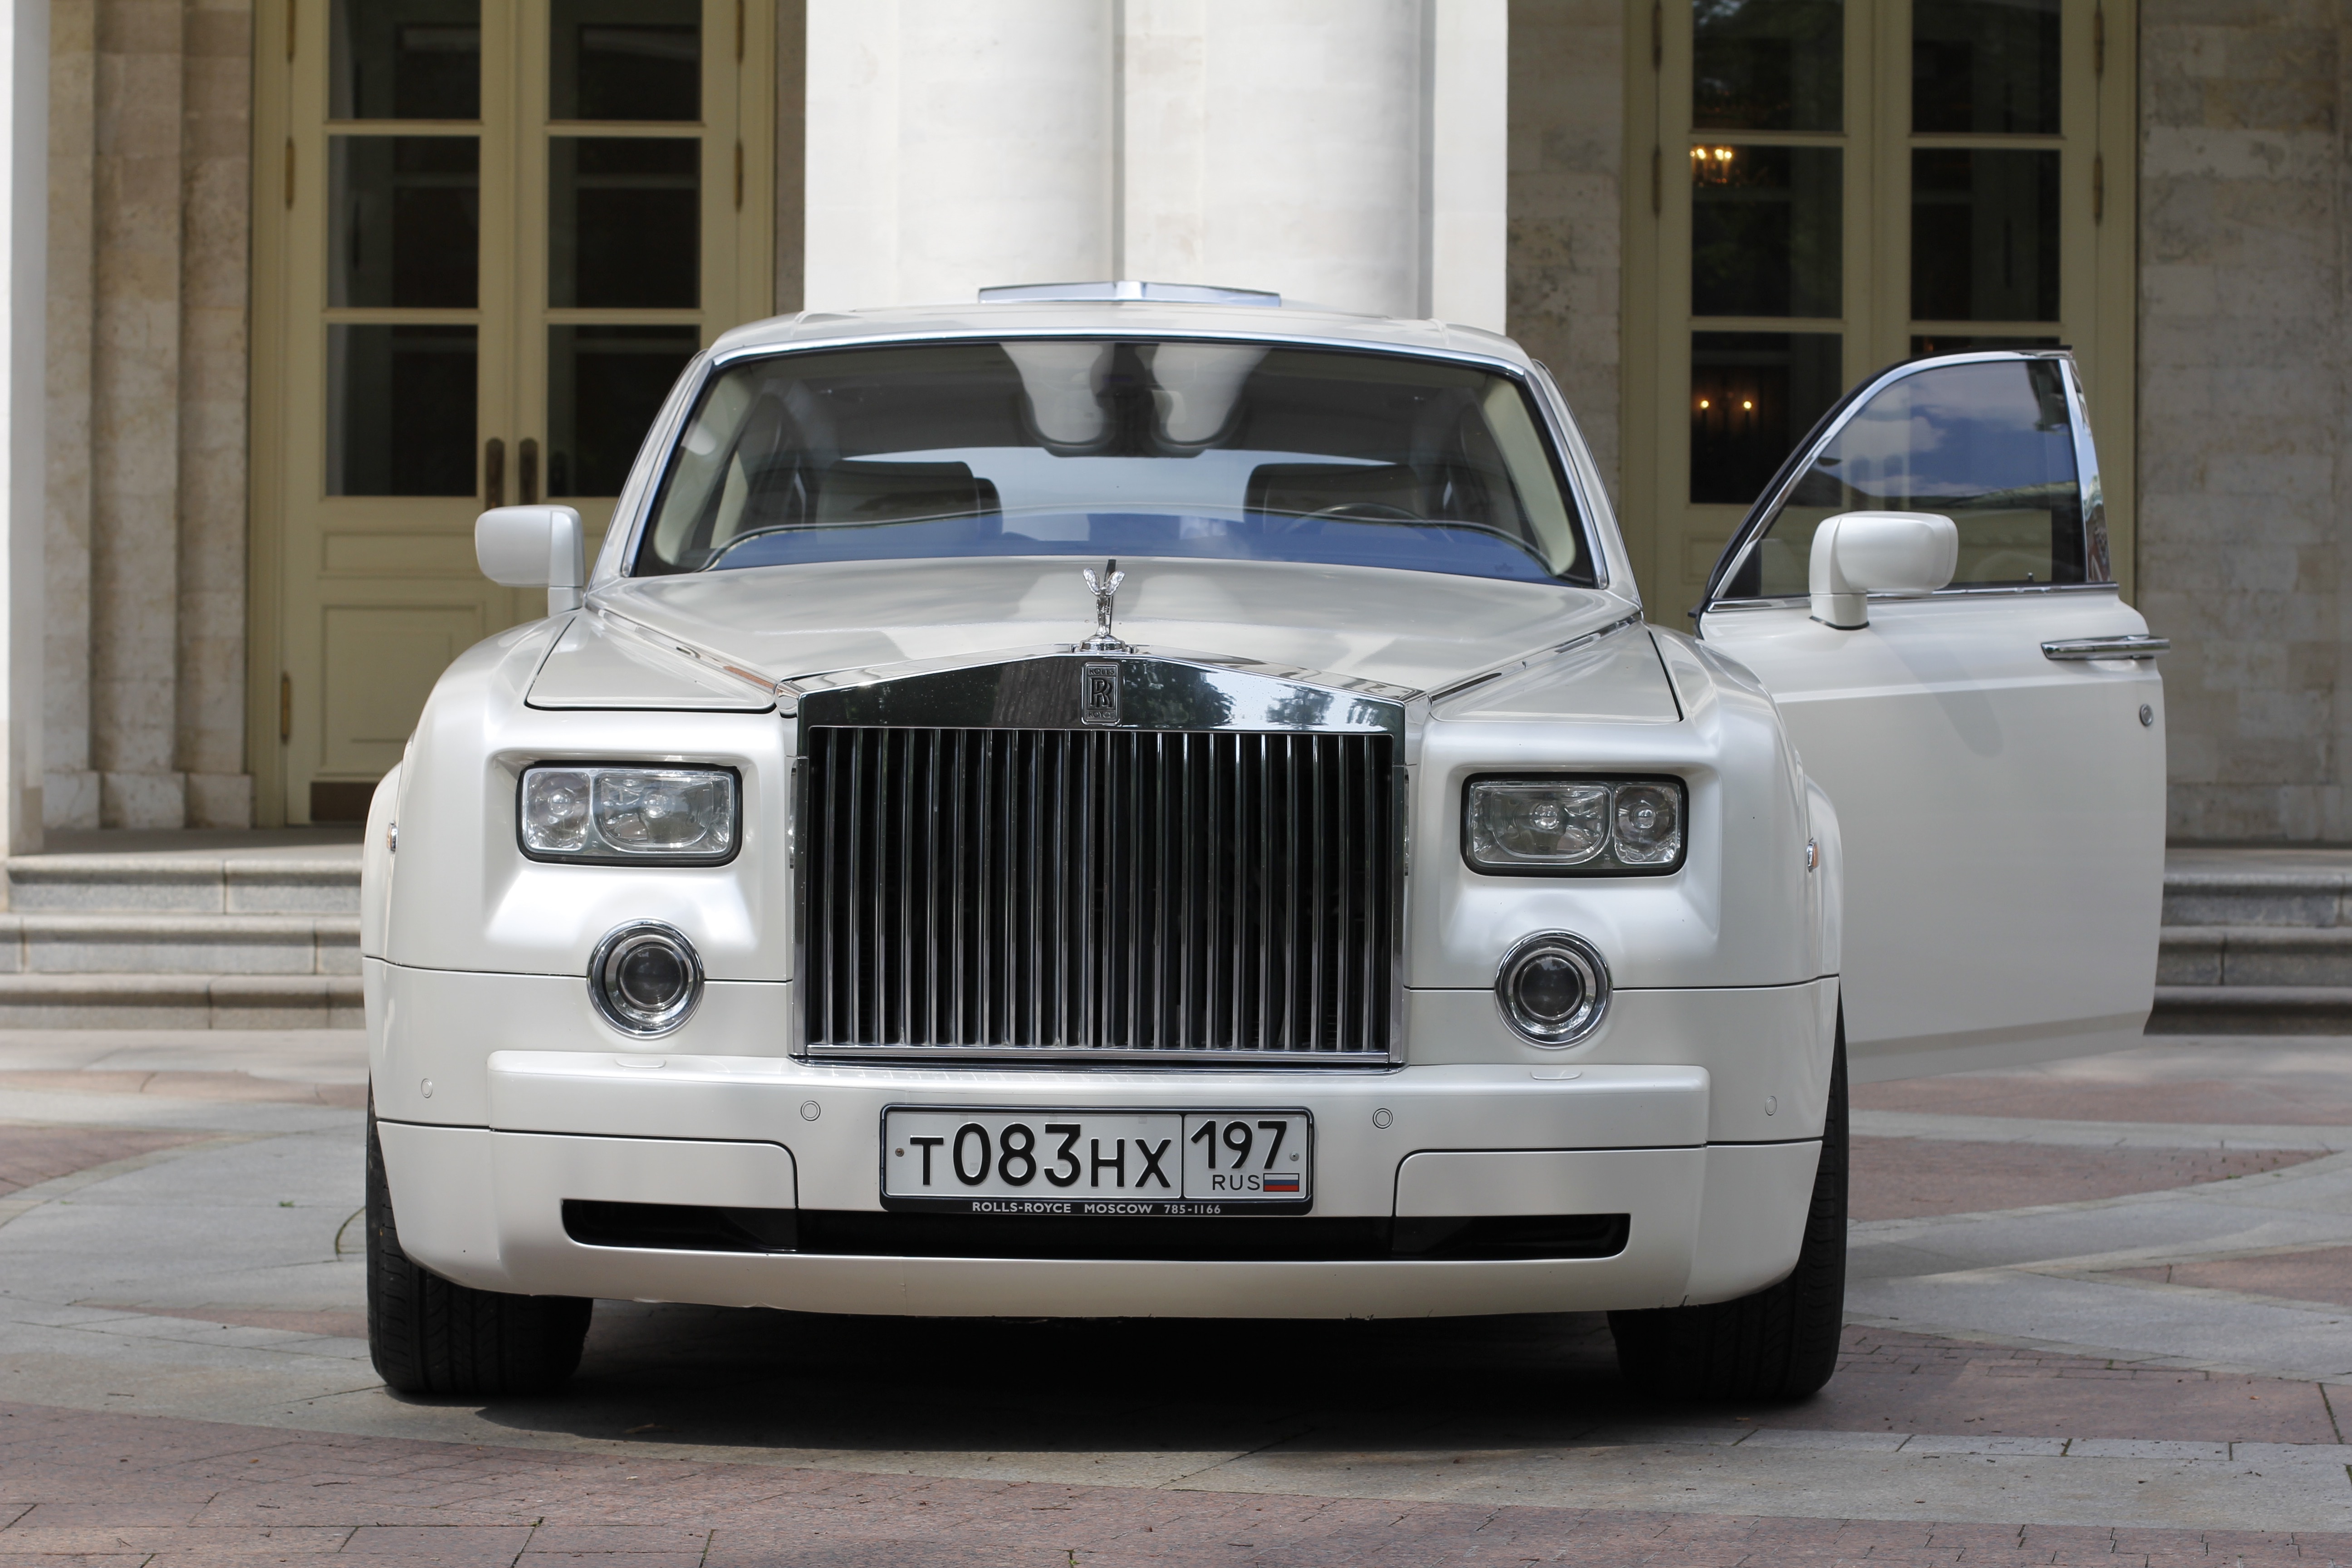
car, vehicle, auto, wedding, automotive, sports car, rolls royce, supercar, sedan, rolls, royce, limousine, edelkarosse, city car, bridal car, land vehicle, automobile make, automotive exterior, automotive design, luxury vehicle, rolls royce phantom, rolls royce phantom drophead coup, rolls royce phantom coup, rolls royce wraith